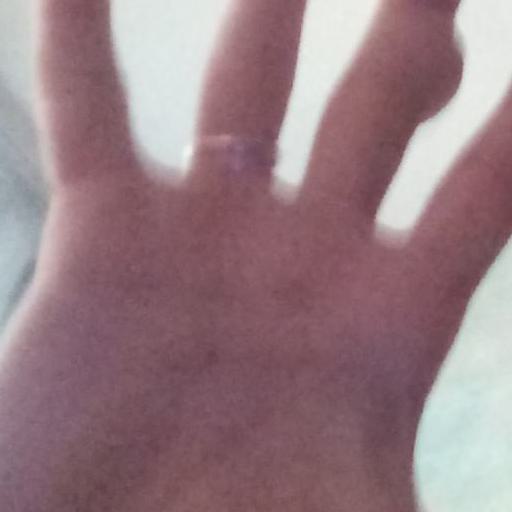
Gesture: palm